Carex emoryi

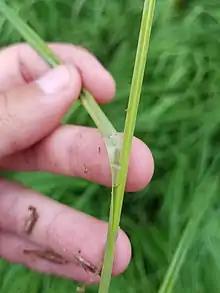
Distinctive truncate ligule of "Carex emoryi"

It grows along the banks of rivers and streams. It also occurs on sand and gravel bars in streams. It spreads by means of underground rhizomes. "Carex emoryi" is sometimes planted in retention ponds for erosion prevention and maintenance reduction along shorelines.